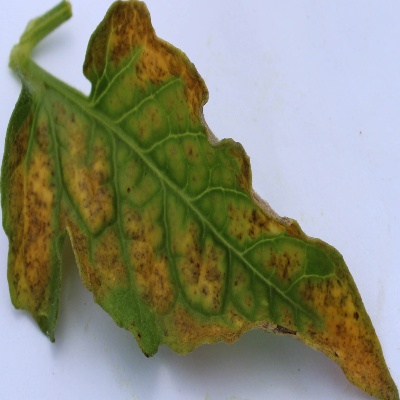
Crop: Tomato
Condition: leaf blight